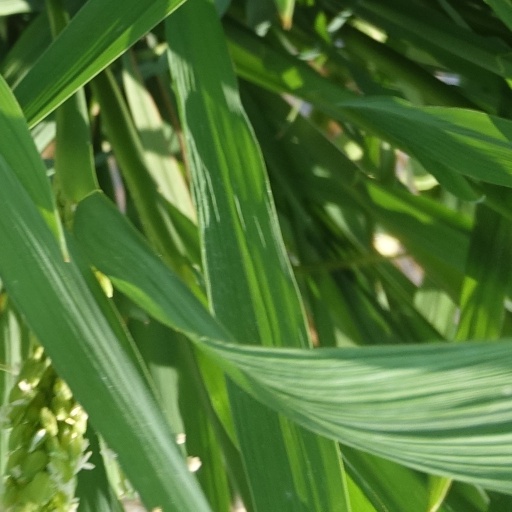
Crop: rice